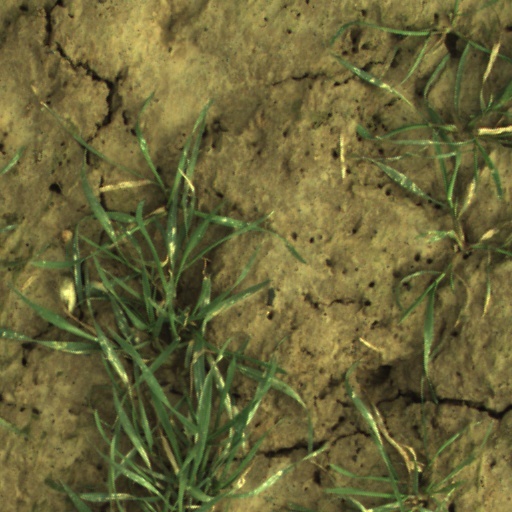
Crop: wheat